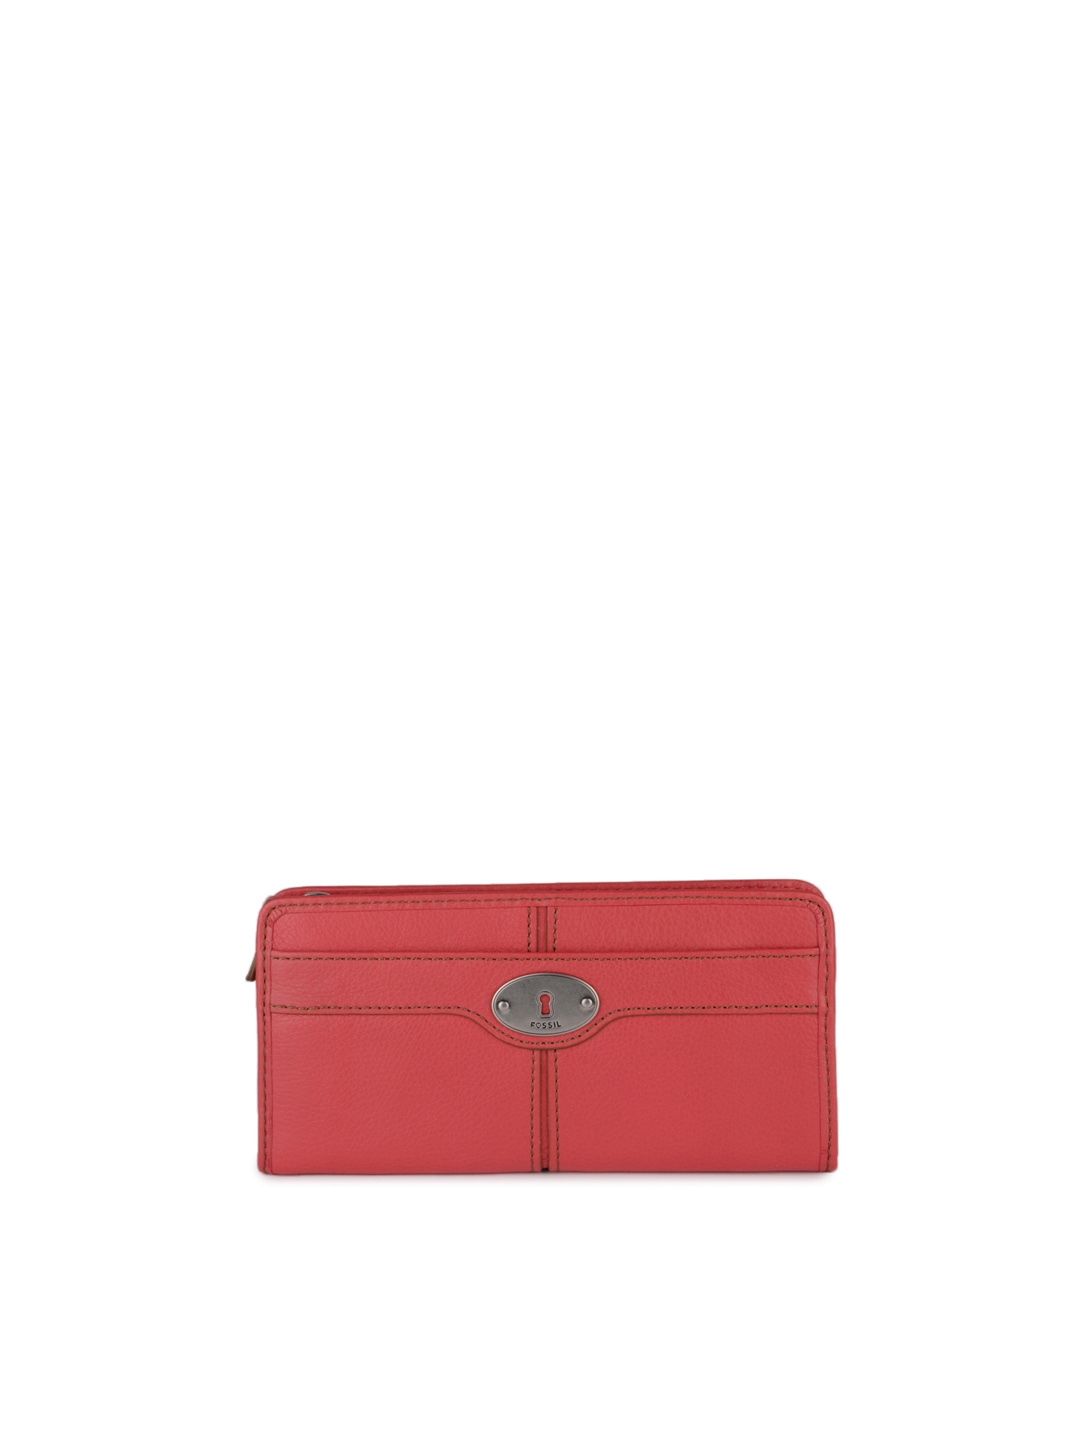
Fossil Women Salmon pink Wallet
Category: Accessories / Wallets / Wallets
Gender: Women
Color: Rose
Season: Winter 2016
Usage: Casual